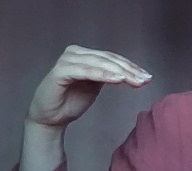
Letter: haa